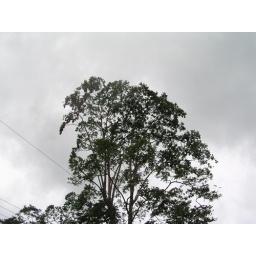
Costa Rica Honeymoon 2009 102 - weird bird filled nesting tree in Cahuita